Juddha Shumsher Jung Bahadur Rana

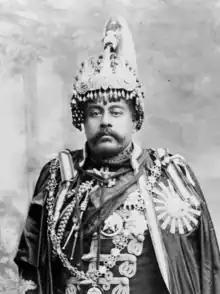

Field Marshal Shri Shri Shri Maharaja Sir Juddha Shumsher Jung Bahadur Rana GCB GCSI GCIE (19 April 1875 in Narayanhity Palace, Kathmandu – 20 November 1952 in Dehradun, India) was the Prime Minister of Nepal from 1 September 1932 to 29 November 1945 as the head of the Rana dynasty.